Motion blur (media)

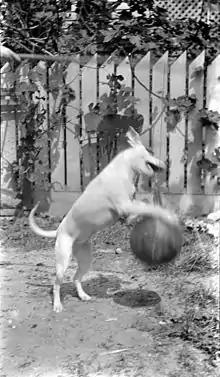
1920s example of motion blur

When a camera creates an image, that image does not represent a single instant of time. Because of technological constraints or artistic requirements, the image may represent the scene over a period of time. Most often this exposure time is brief enough that the image captured by the camera appears to capture an instantaneous moment, but this is not always so, and a fast moving object or a longer exposure time may result in blurring artifacts which make this apparent. As objects in a scene move, an image of that scene must represent an integration of all positions of those objects, as well as the camera's viewpoint, over the period of exposure determined by the shutter speed. In such an image, any object moving with respect to the camera will look blurred or smeared along the direction of relative motion. This smearing may occur on an object that is moving or on a static background if the camera is moving. In a film or television image, this looks natural because the human eye behaves in much the same way.